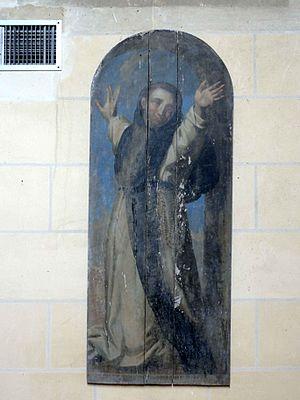
Mobilier de l'église (voir titre).
L'église Saint-Crépin-Saint-Crépinien est une église catholique paroissiale située à Bréançon, en France. Elle a été édifiée successivement entre la fin du XIIᵉ siècle et le début du XIIIᵉ siècle, en commençant par le petit chœur carré et la croisée du transept, en même temps base du clocher. Ces deux travées renferment des chapiteaux d'une grande qualité, et illustrent bien la transition du style roman vers l'architecture gothique. Le transept est également intéressant pour l'ordonnancement inhabituel des supports des voûtes. La nef et ses bas-côtés ont été bâties peu de temps après les parties orientales, bien que l'aspect extérieur suggère une construction de style néo-classique : en effet, la façade et les murs des bas-côtés ont été refaits en 1774, et la nef a été adapté quelque peu au goût de l'époque, mais les grandes arcades et les voûtes gothiques ont été conservées. L'étage de beffroi du clocher central du XIIIᵉ siècle avait disparu au XIXᵉ siècle. Il a été réinventé à l'occasion d'une importante campagne de restauration en 1894. Ainsi, l'église a retrouvé sa silhouette emblématique, assez représentative des petites églises gothiques de la région.